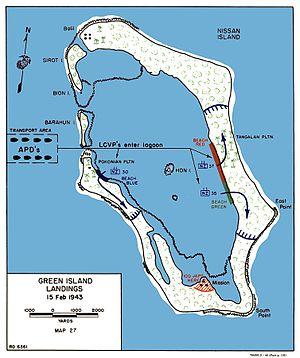
Carte des opérations sur Nissan en février 1944
La bataille des îles Green désigne les opérations amphibies menées par la Nouvelle-Zélande, avec l'assistance et la participation des États-Unis, contre la garnison japonaise des îles Green du 29 janvier au 27 février 1944, dans le cadre de la campagne des îles Salomon durant la guerre du Pacifique.